Who Is the Craftiest

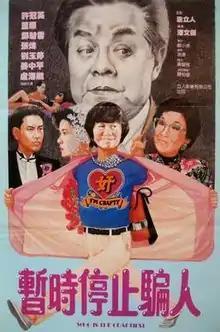
Film poster

Who Is the Craftiest is a 1988 Hong Kong comedy film directed by Poon Man-kit and starring Ricky Hui, Bill Tung, Tang Pik-wan, Sammy Cheung, Tiffany Lau, Keung Chung-ping and Lo Hoi-pang.